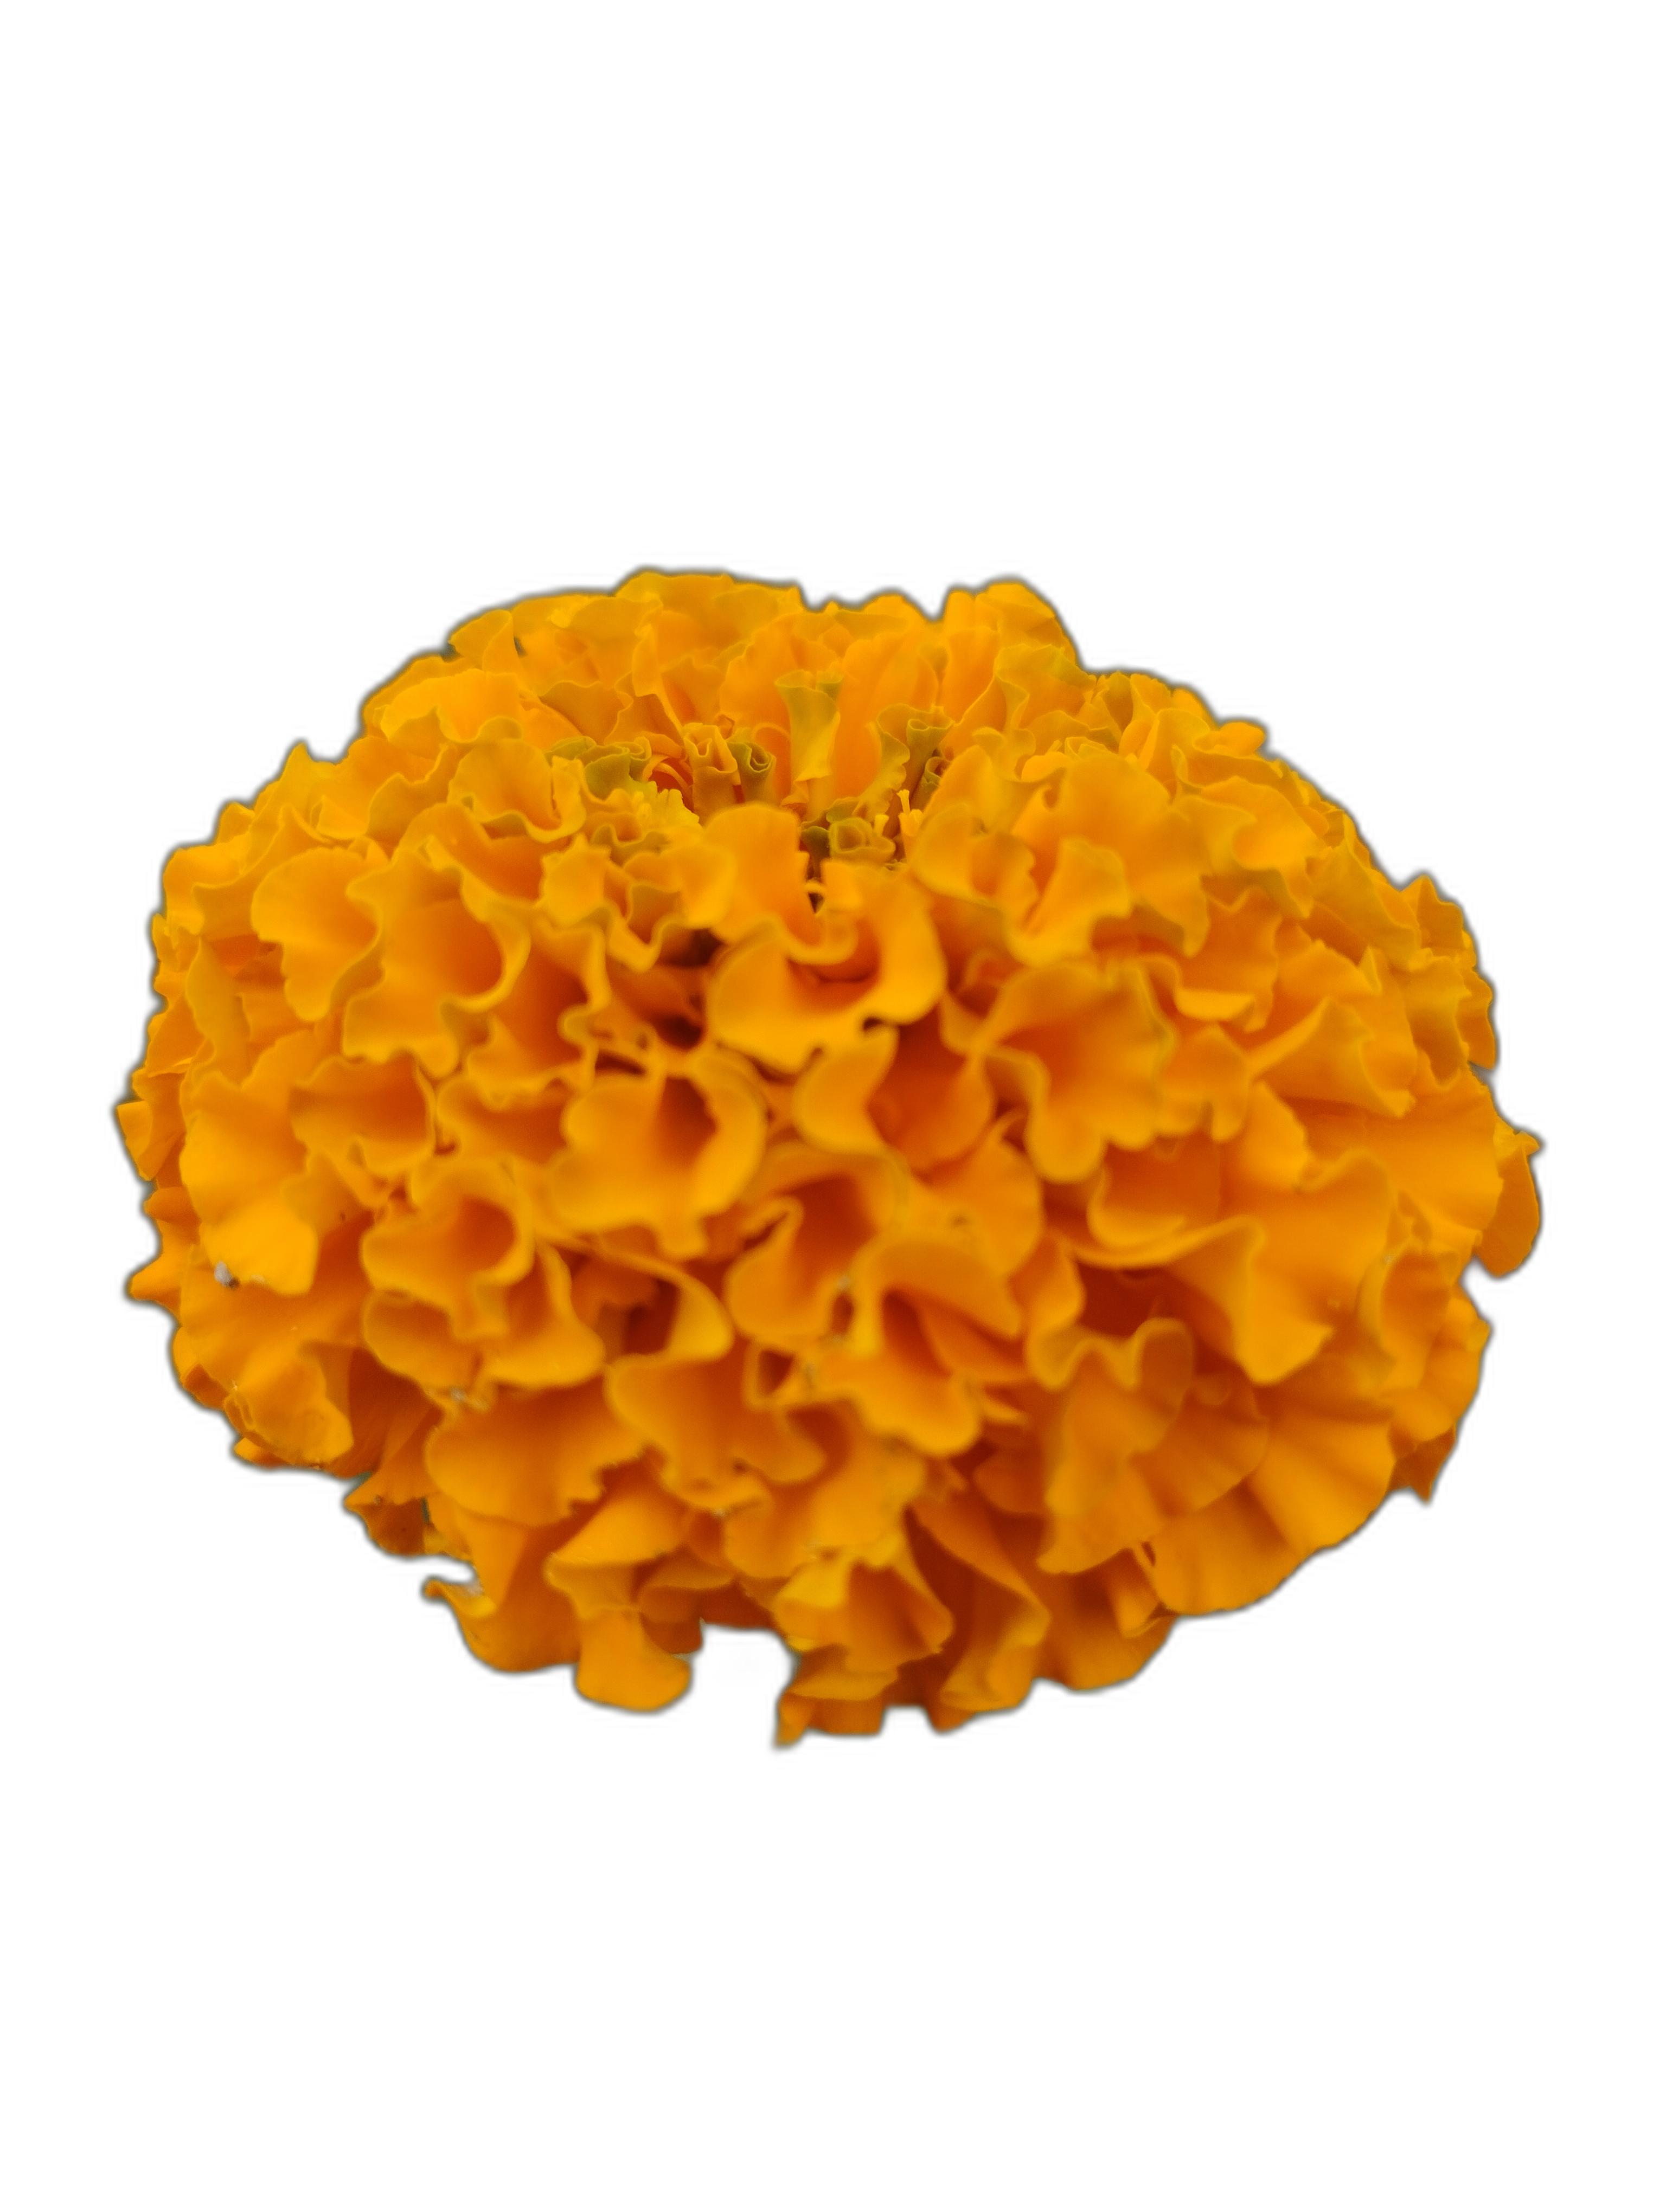
Label: Marigold